Flag of Moravia

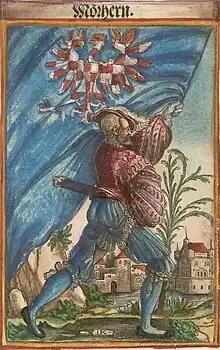
Historical Moravian flag in the work of Jacob Köbel: "Wapen des heyligen Römischen Reichs Teutscher nation" (1545)

The history of the Moravian flag is very varied and begins in the 13th century in the context of the relations between Bohemia and Moravia organized within the construction of a centralized monarchy by the last kings of the Přemyslid dynasty. The colouring of the flag (or banner) was according to vexillological rules derived from the colours of heraldic coats of arms since the Middle Ages.